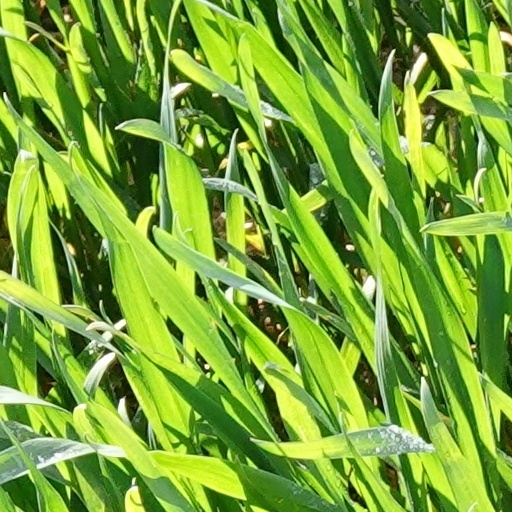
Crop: wheat